James F. Eckhart

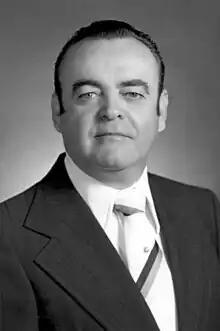
Eckhart in 1976

James F. Eckhart (June 7, 1923 – October 17, 2007) was an American politician. He served as a Democratic member for the 115th district of the Florida House of Representatives.